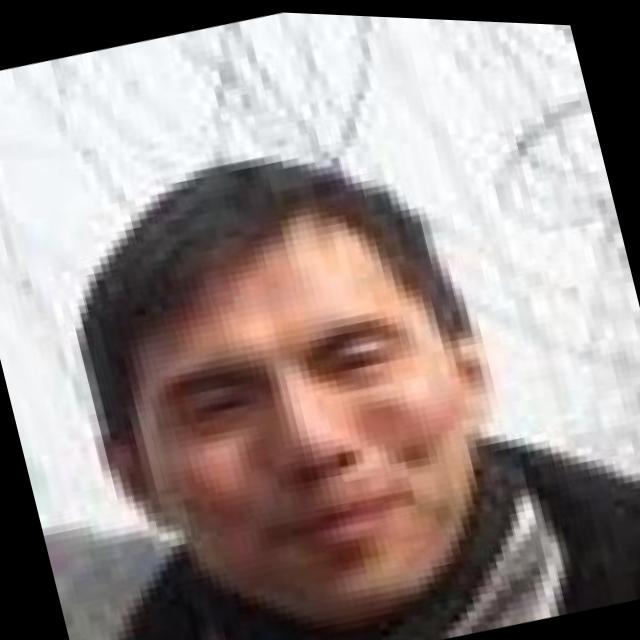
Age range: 21-44